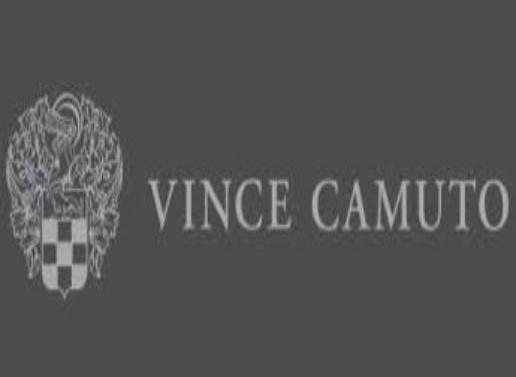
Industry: Clothes